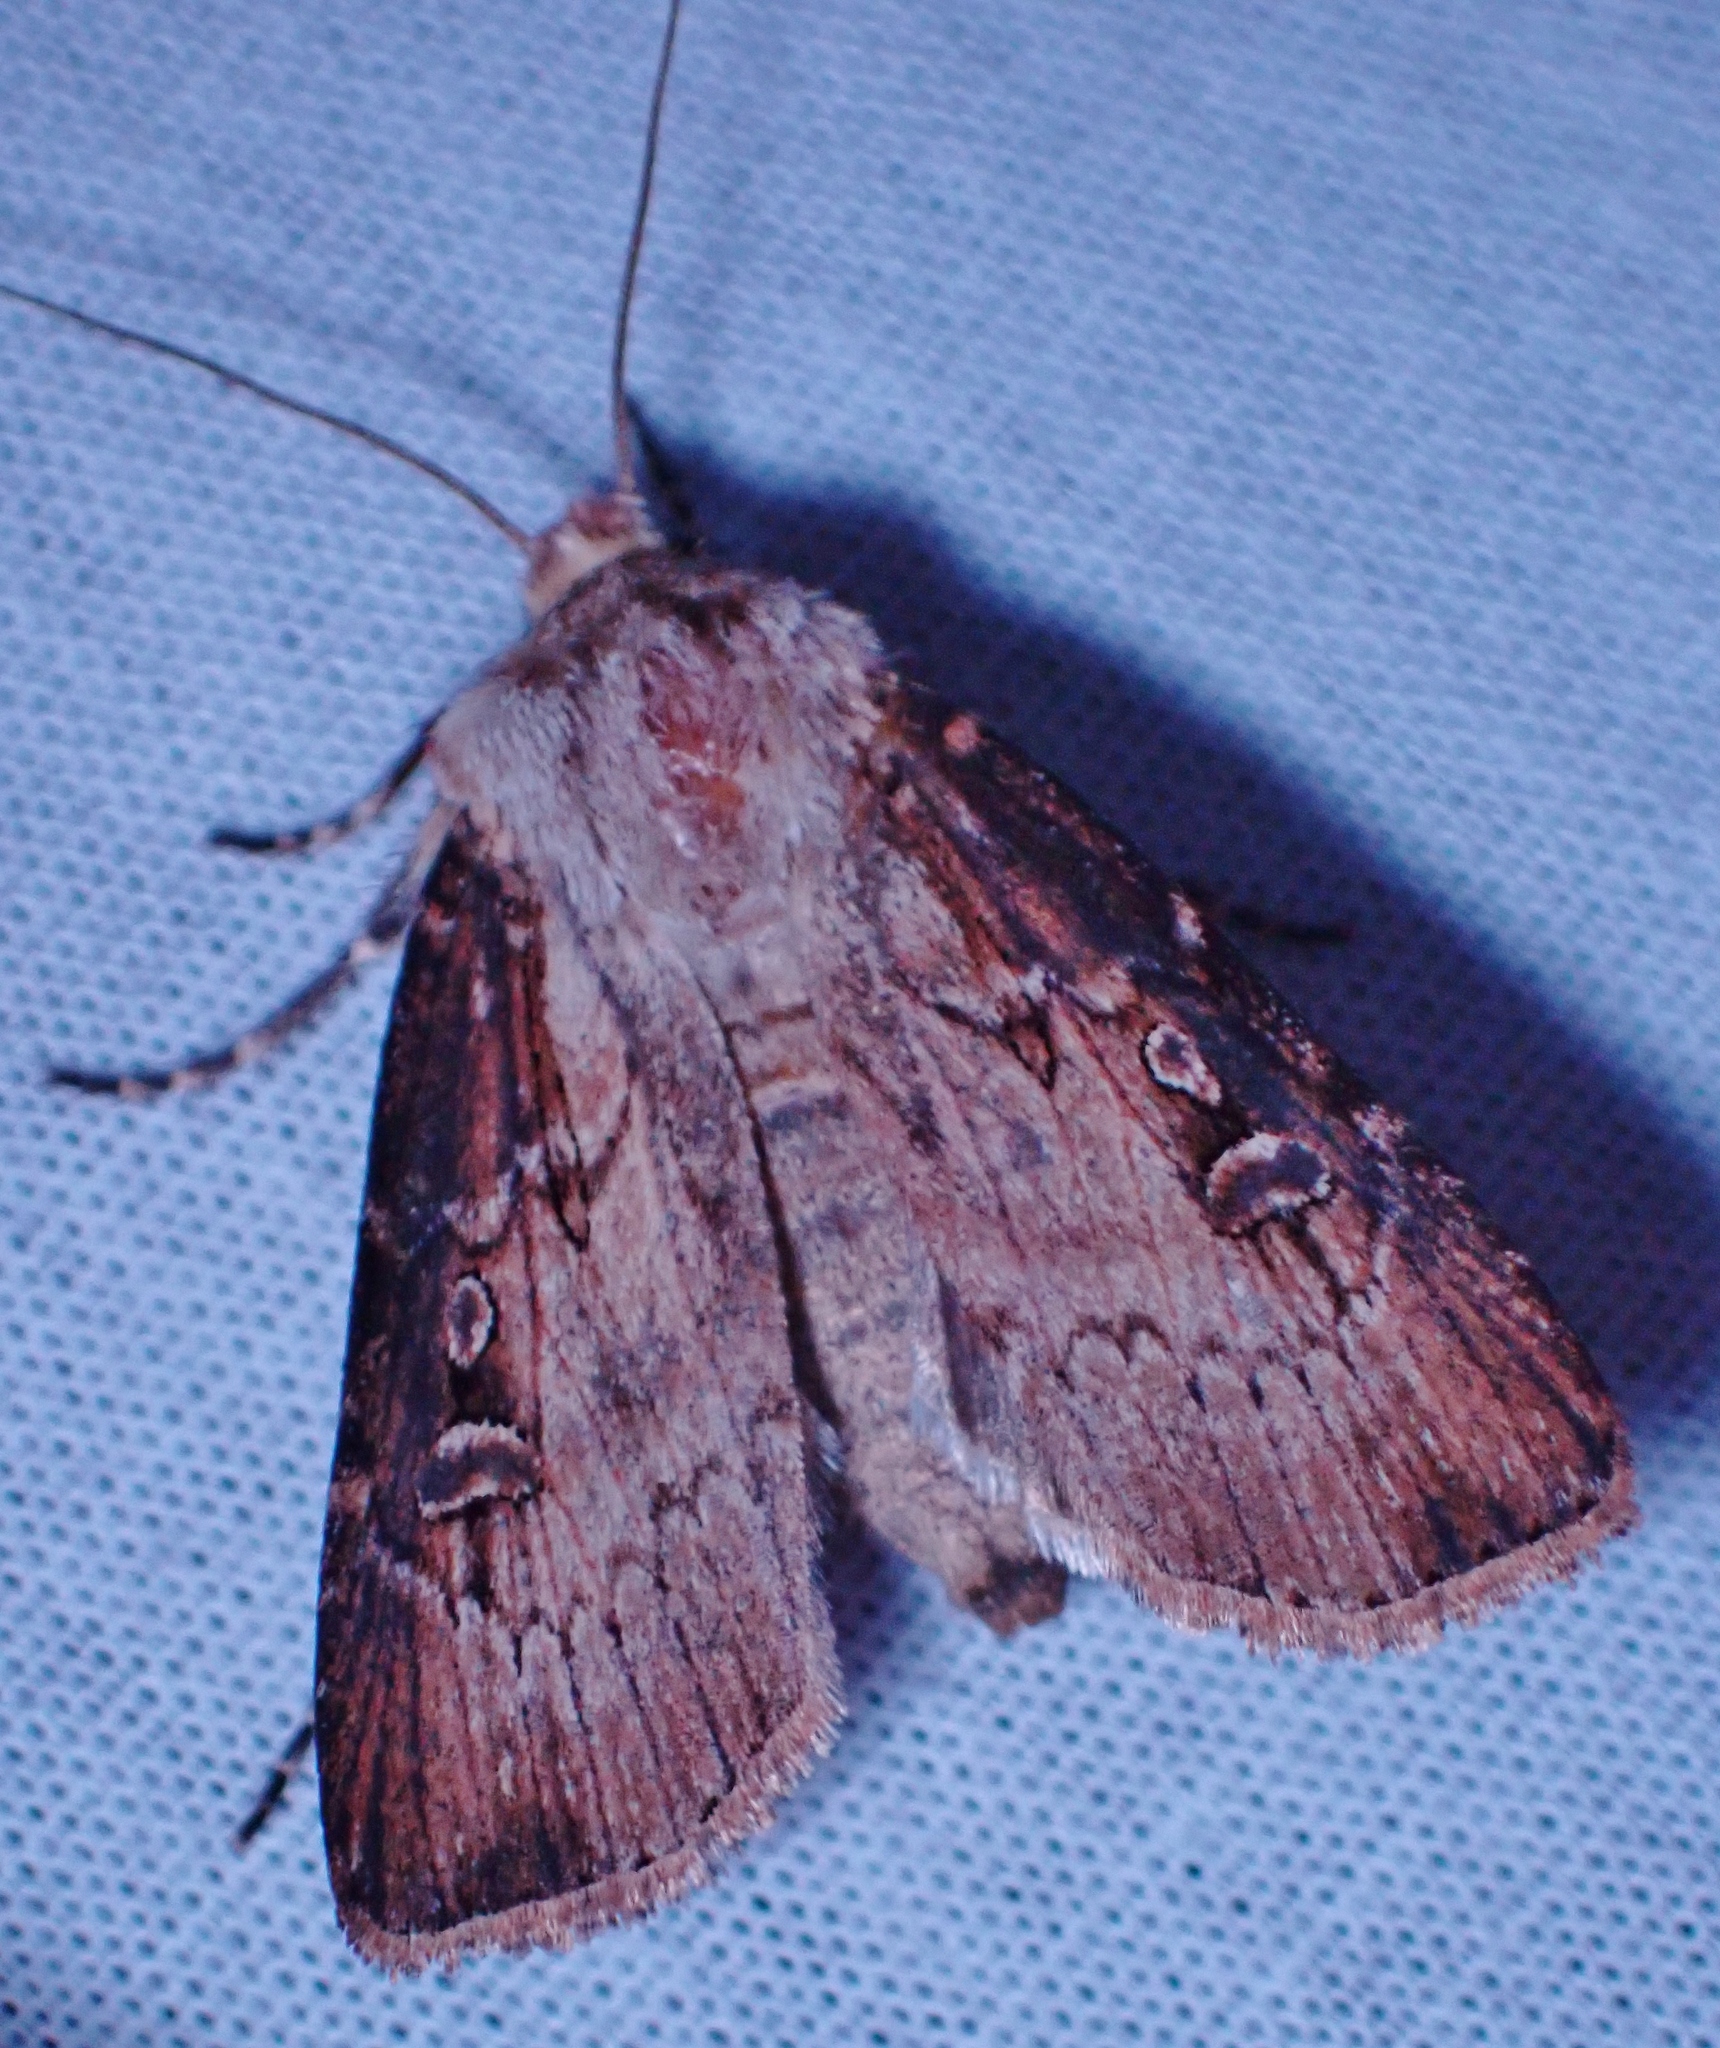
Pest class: cutworms